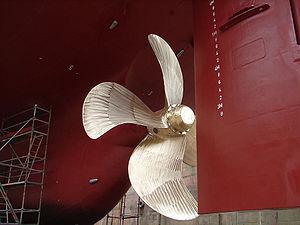
L'hélice du pétrolier/chimiquier Bro Elizabeth en cale sèche à Brest.